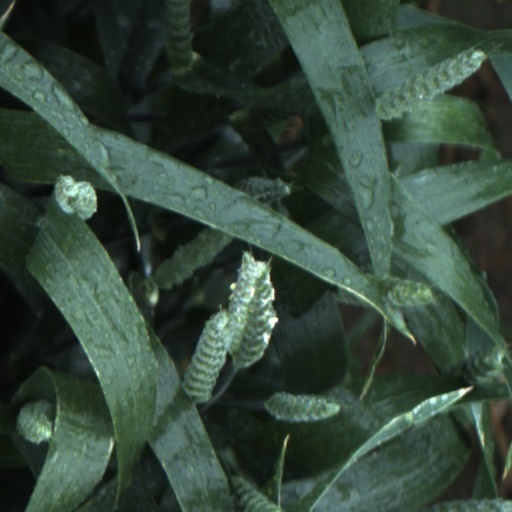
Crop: wheat